Maiah Ocando

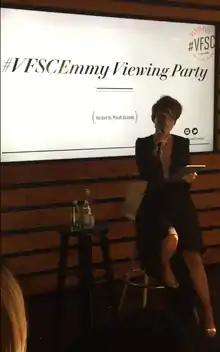
Ocando hosting "Vanity Fair"s official viewing party and Tweet Up for the Emmys 2015

Maiah Ocando is a Venezuelan actress and Internet personality now living in Los Angeles, California. She studied Fashion Design at the Brivil Institute and Filmmaking at the School of Cinema and Television in Caracas. She is the host of the YouTube webshow "Visto Bueno" and writer of the book series of the same name. She co-created and hosted the online series "She Looks Like", hosted "Holiday House" and was featured as a co-host on the TV and online series "Vive El Verano" for NBC Universo.